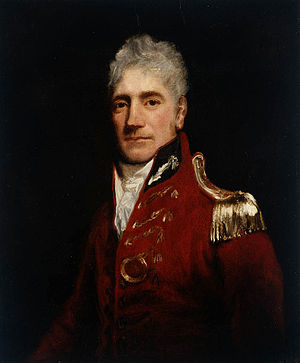
Lachlan Macquarie
Lachlan Macquarie, var en skotsk officer i den britiske hær og kolonibestyrer. Macquarie tjente som den femte og sidste selvstyrende guvernør af New South Wales fra 1810 til 1821. Han havde en ledende rolle i den sociale, økonomiske og arkitekturelle udvikling af kolonien. Historikere anser ham for at have haft en afgørende indflydelse på forvandlingen af New South Wales fra en straffekoloni til en fri bosættelse, og han spillede derfor en vigtig rolle i udviklingen af det australske samfund i det tidlige 19. århundrede.